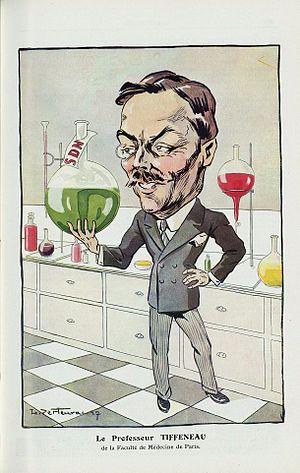
Portrait charge (1927)